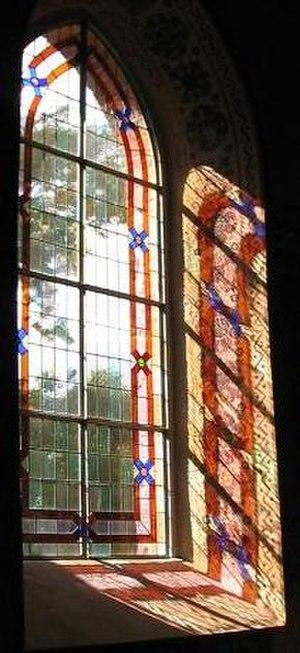
La vitrerie est le lieu et l'art des vitriers. Discipline ancienne elle a développé un langage spécifique présenté ici.